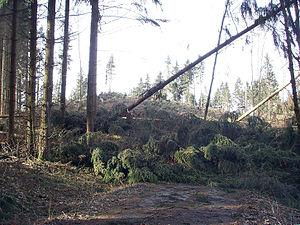
Dégâts de la tempête Kyrill en Wittgenstein, Allemagne.